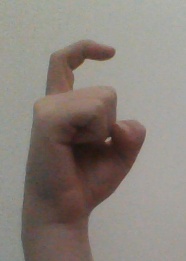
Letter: ra